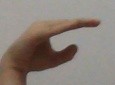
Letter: jeem